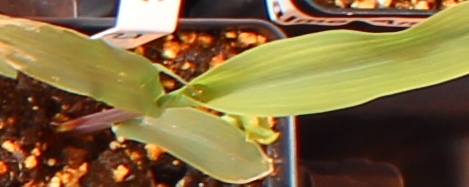
Label: Corn